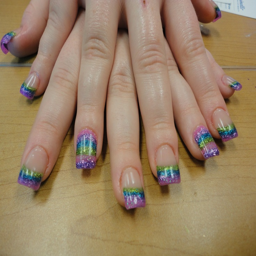
a set of rainbow acrylic nails i did :)